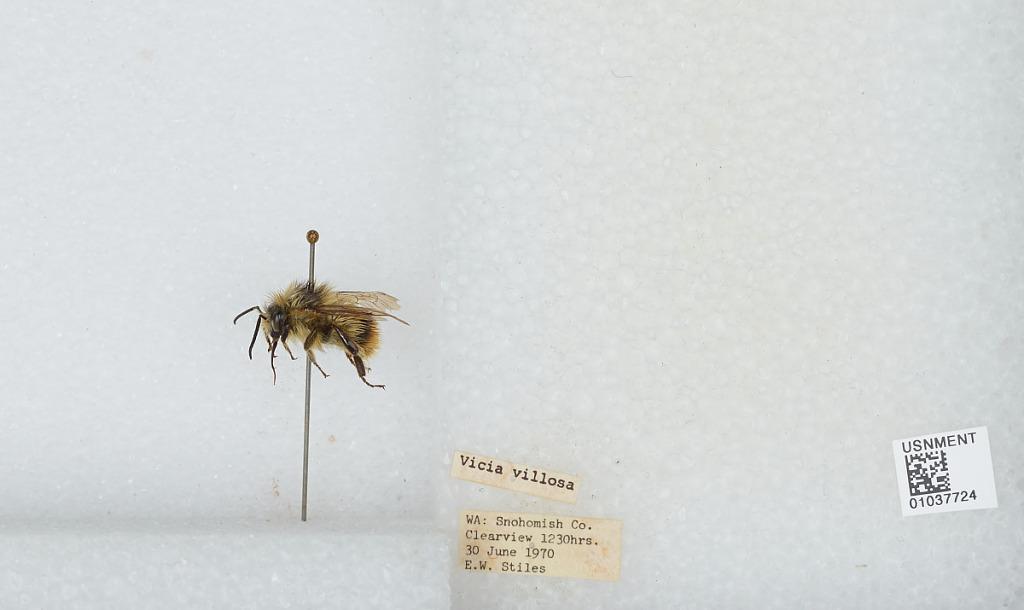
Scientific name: Bombus (Pyrobombus) mixtus Cresson
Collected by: E. Stiles
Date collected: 1970-6-30
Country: United States
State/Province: Washington
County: Snohomish
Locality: Clearview
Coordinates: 47.8292, -122.145